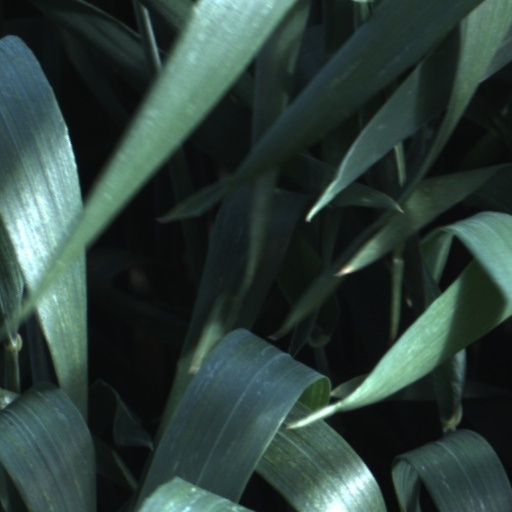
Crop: wheat